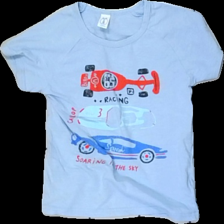
View: front
Type: T-shirt
Category: Children
Brand: Not in the list
Colors: Blue, Black, Red
Material: 100% cotton
Pattern: Other
Cut: Regular
Size: 122
Season: All
Stains: Major
Price range: <50
Recommended usage: Recycle
Comment: car print